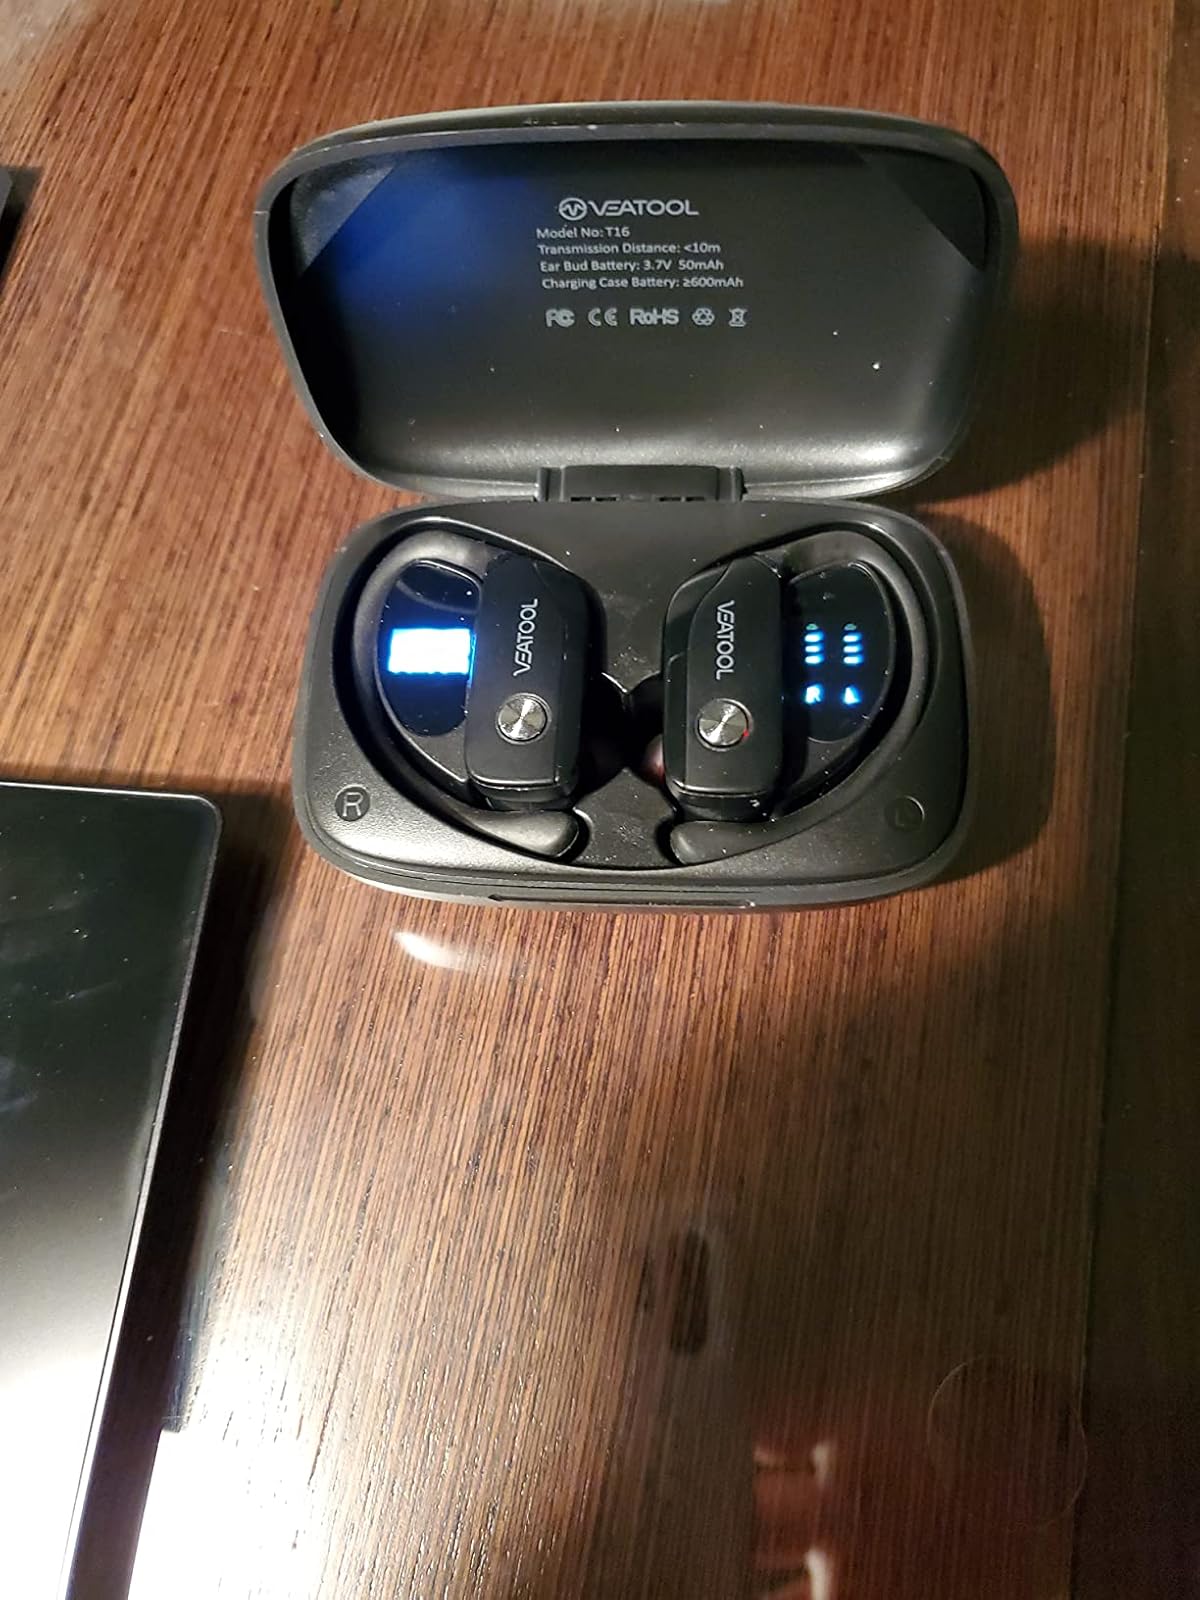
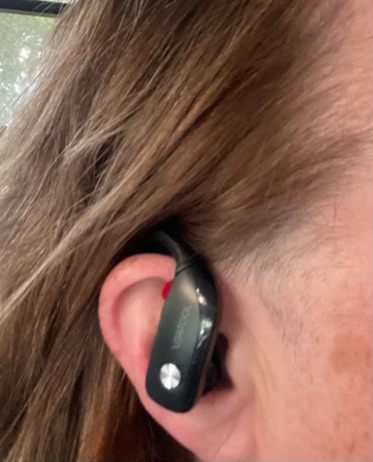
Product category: earbuds
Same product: yes